Franz Hauser

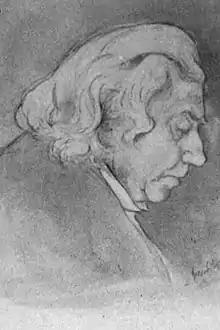
Franz Hauser, oil painting by Hans Thoma

Franz Xaver Hauser (12 January 1794 – 14 August 1870) was a singer, voice teacher and music manuscript collector.